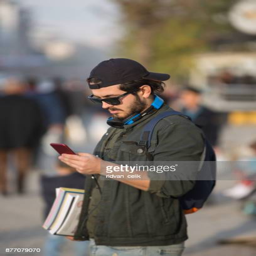
young casual man using a smart phone in the street